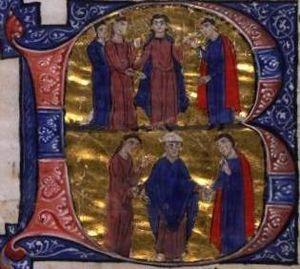
fiançailles et mariage de Guy de Lusignan et de Sibylle de Jérusalem (avril 1180)
Sibylle de Jérusalem, reine de Jérusalem de 1186 à 1187, est la fille d'Amaury Iᵉʳ de Jérusalem et d'Agnès de Courtenay. Elle était la sœur de Baudouin IV le lépreux et d'Isabelle Iʳᵉ, ainsi que la mère de Baudouin V, dit Baudouinet.
Le royaume de Jérusalem fut fondé par des princes chrétiens à la fin de la première croisade, lorsqu'ils s'emparèrent de la ville. C'est l'un des États latins d'Orient. On peut distinguer plusieurs périodes dans son histoire : celles où le titre de roi de Jérusalem est associé à la mainmise croisée sur la ville, et celles où le titre représente le plus haut niveau de suzeraineté des croisés en Terre sainte, mais durant lesquelles la ville en elle-même n'appartient pas aux soldats croisés.